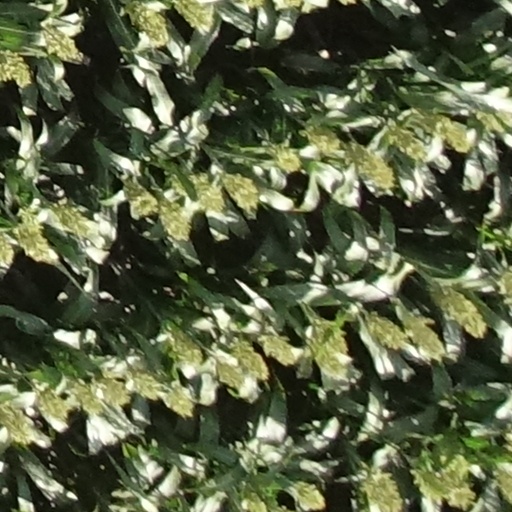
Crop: sorghum